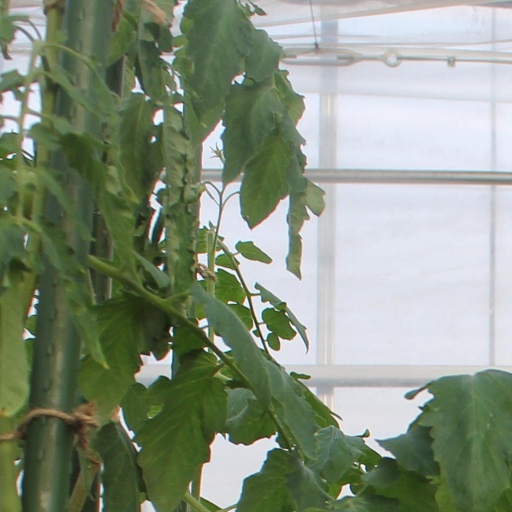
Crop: tomato